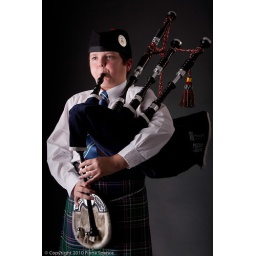
Ryan belts out a tune for us. Taken in home studio with black background.